Mehdi Mostefa

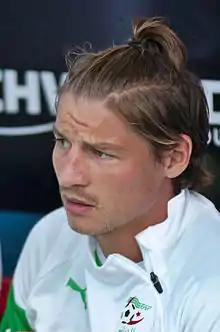
Mostefa in 2014

Mehdi Mostefa Sbaa (born 30 August 1983) is a former professional footballer who plays as a defensive midfielder. Born in France, he played for Algeria national team at international level.